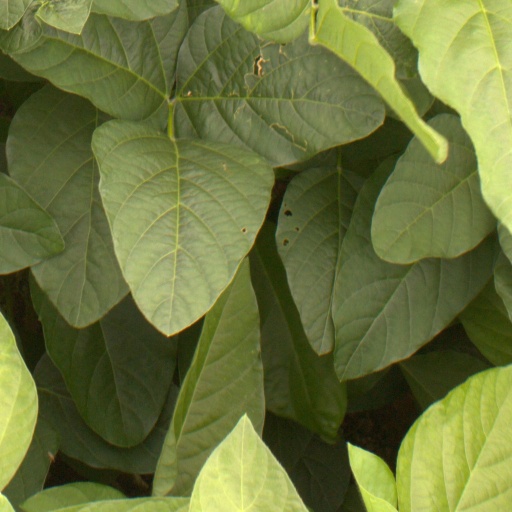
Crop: soybean